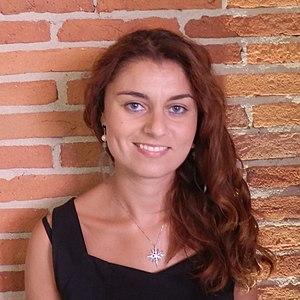
Susanna Ceccardi, née le 19 mars 1987, est une femme politique italienne. Maire de Cascina, elle est élue en juin 2016 à l'âge de 29 ans. En mai 2019, elle est élue au Parlement européen.
Les élections régionales de 2020 en Toscane ont lieu les 20 et 21 septembre 2020 afin d'élire le président et les conseillers de la XIᵉ législature du conseil régional de Toscane pour un mandat de cinq ans.